White Waltham Airfield

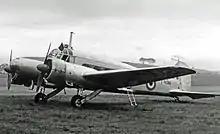
Avro Anson of the RAF's Home Command Communication Squadron based at White Waltham

Prince Philip, Duke of Edinburgh, was taught to fly at White Waltham in 1952, flying a de Havilland Canada DHC-1 Chipmunk belonging to HQ RAF Home Command Communications Squadron (HCCS) of the Royal Air Force. This squadron was based at the airfield from 1950 until 1959.